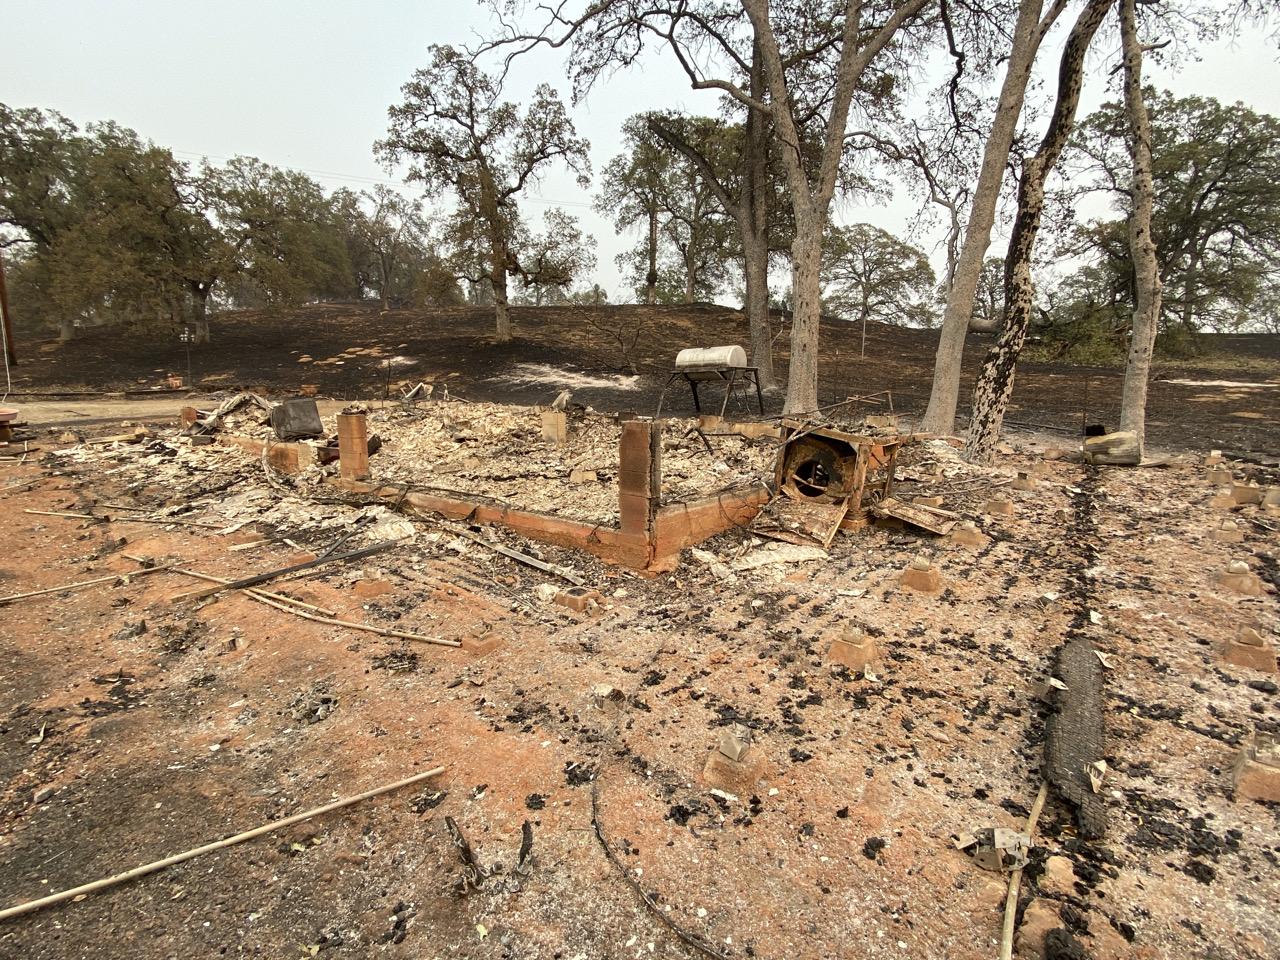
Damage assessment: destroyed